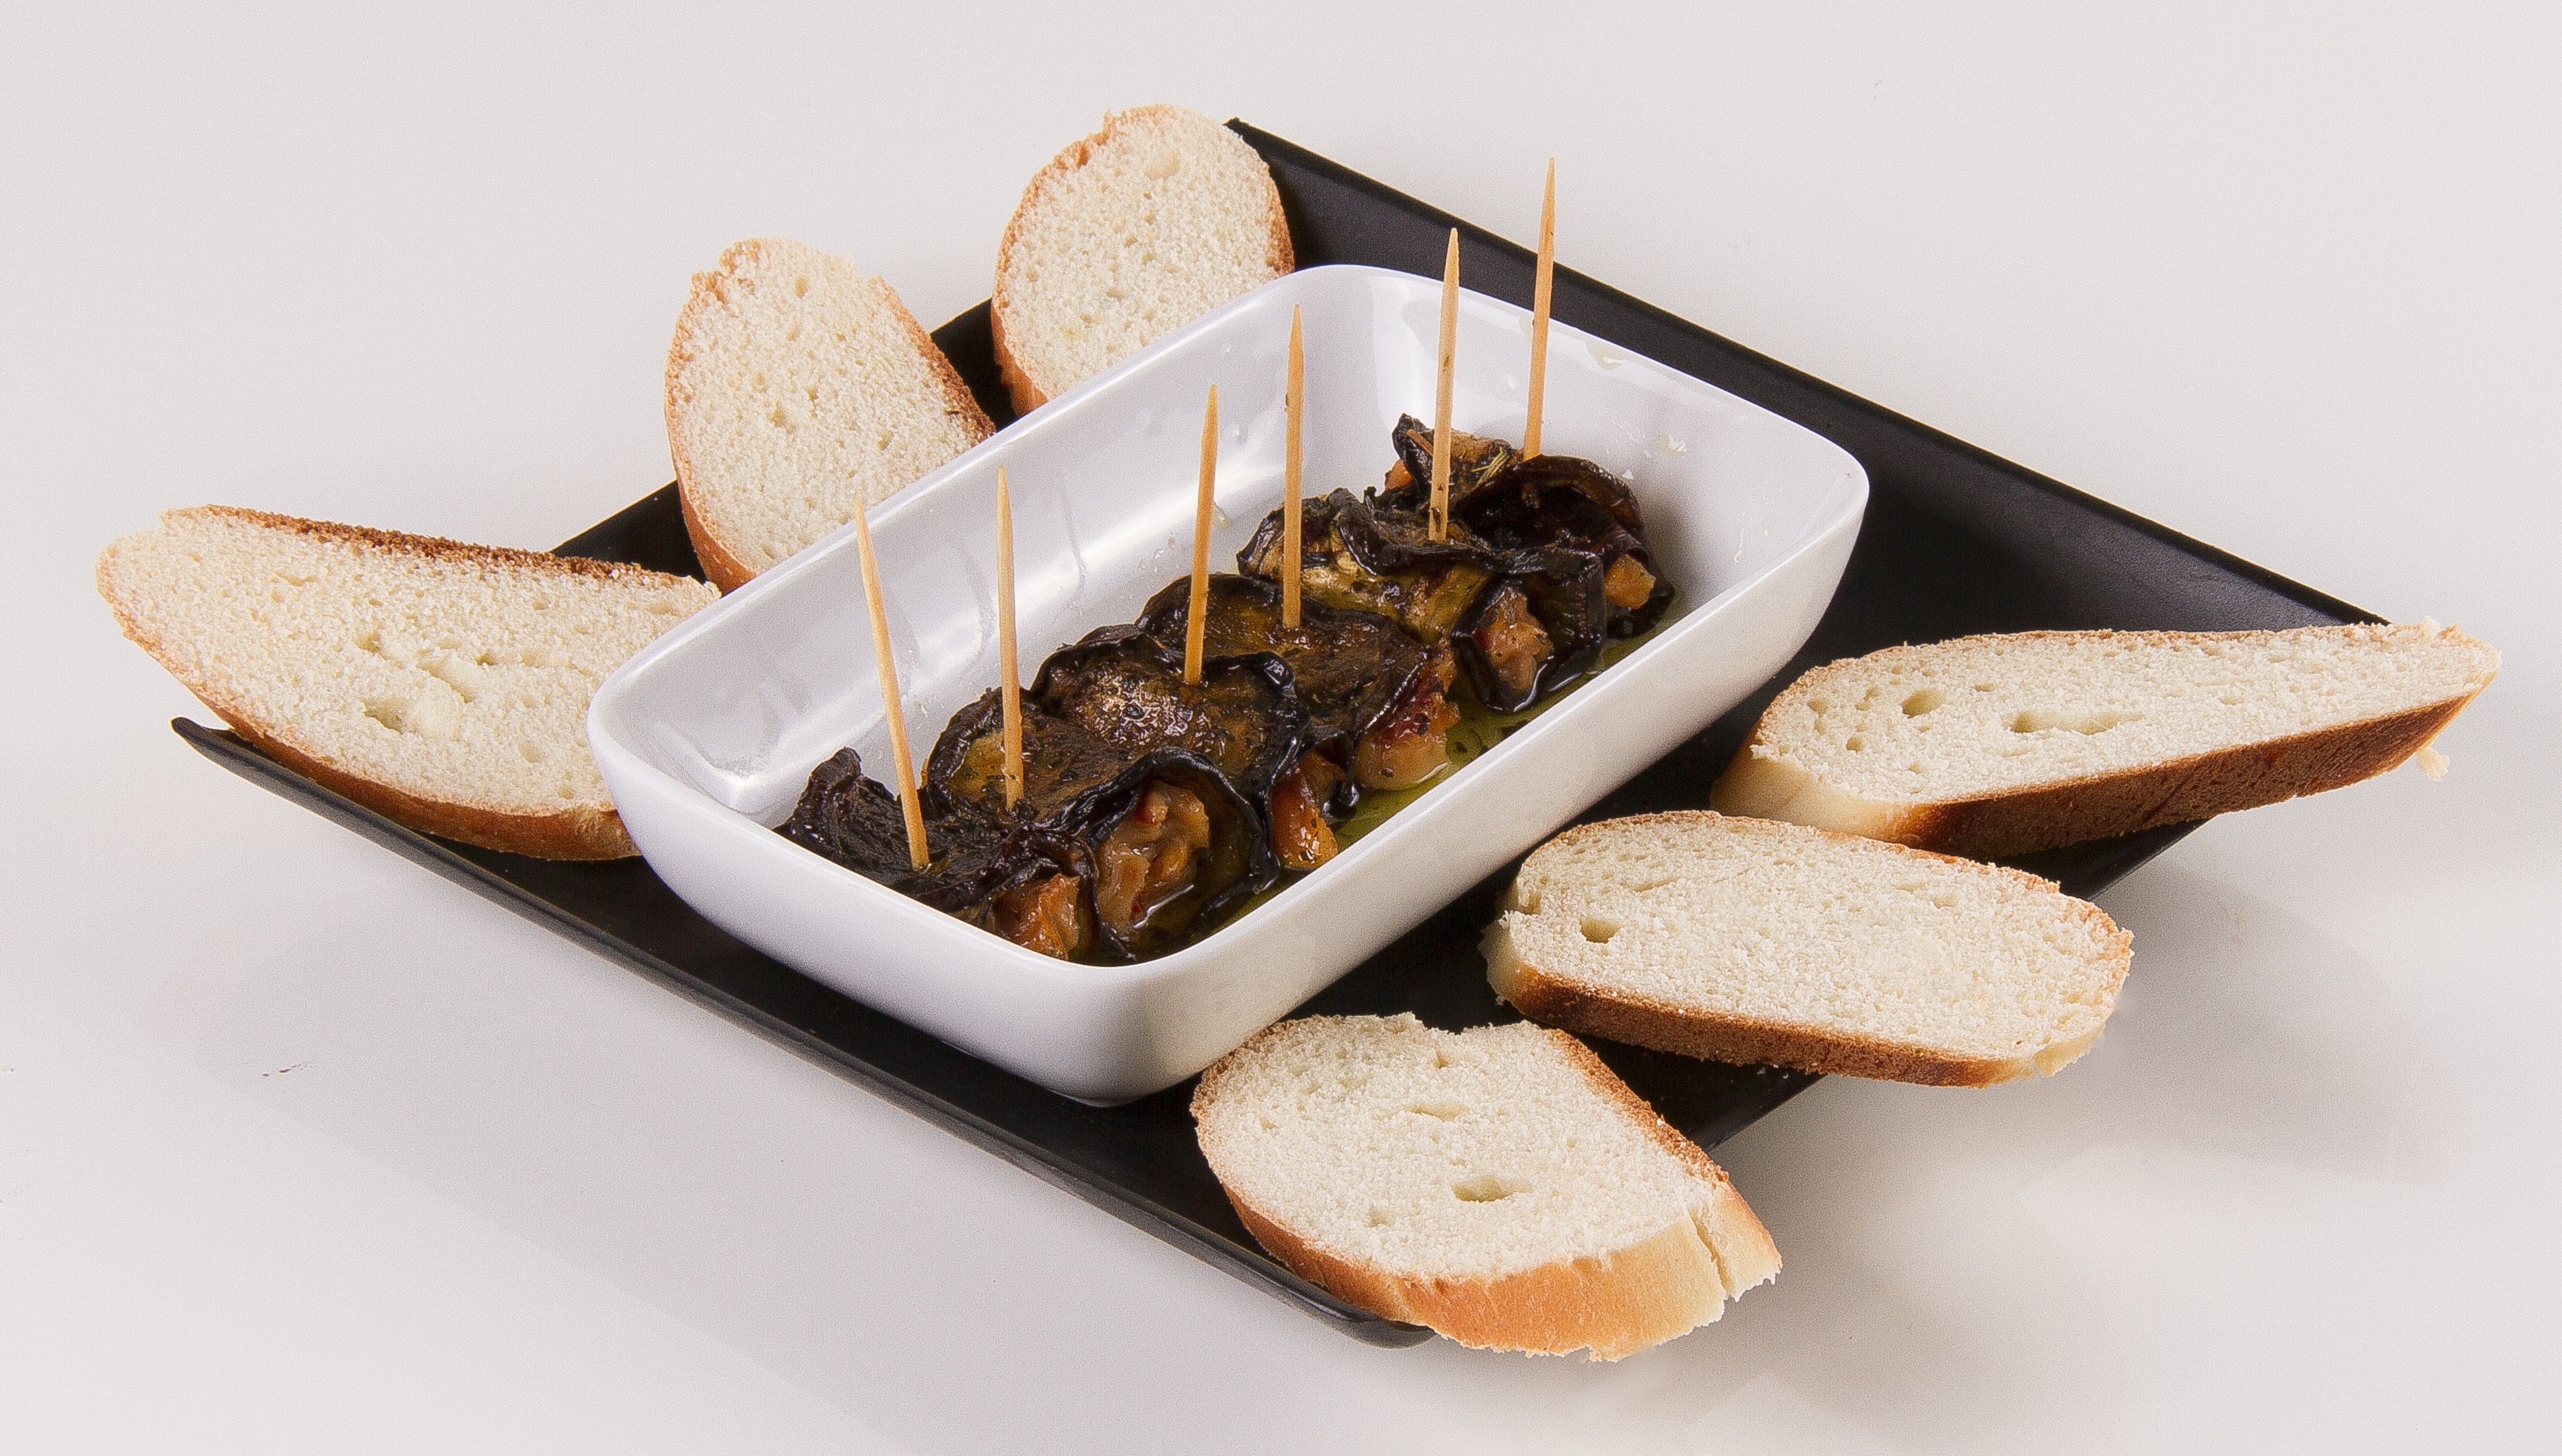
restaurant, dish, meal, food, cooking, produce, plate, breakfast, gourmet, snack, eat, lunch, cuisine, delicious, bread, chicken, toast, eating, vegetables, dinner, tasty, stick, snack food